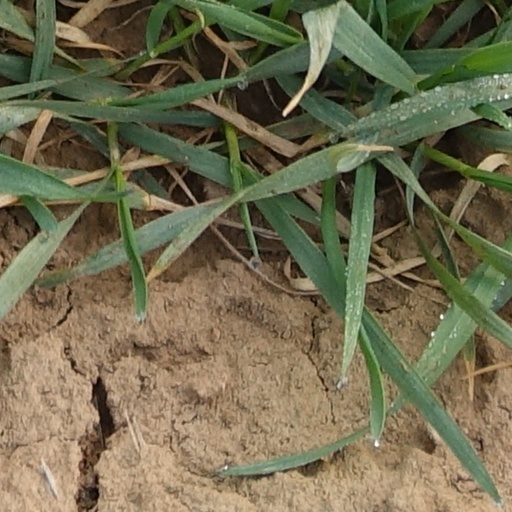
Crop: wheat